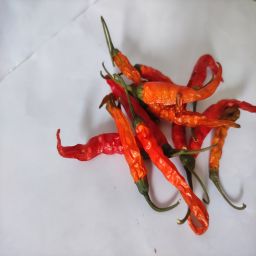
Crop: Chile Pepper
Quality: Dried